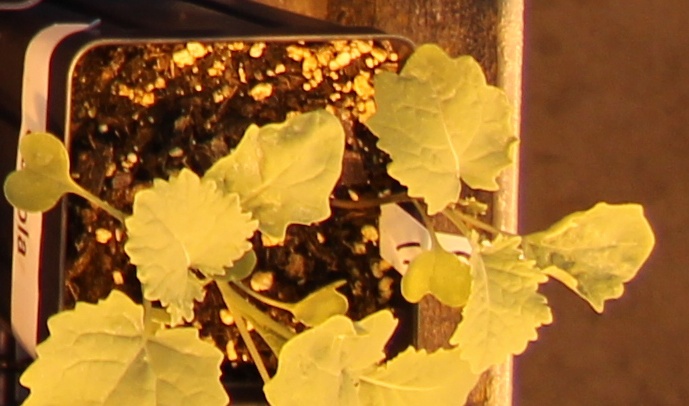
Label: Canola